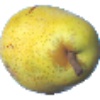
Label: images